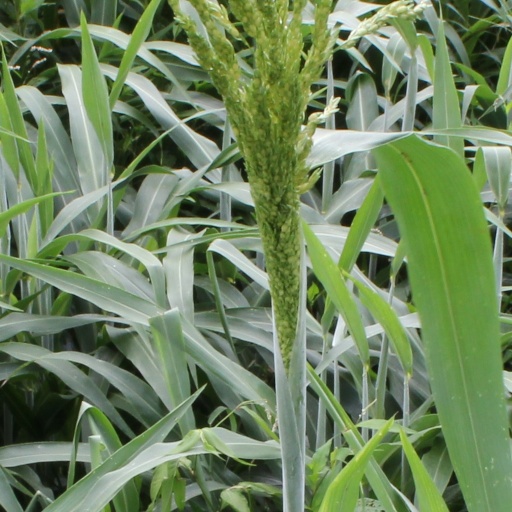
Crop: sorghum